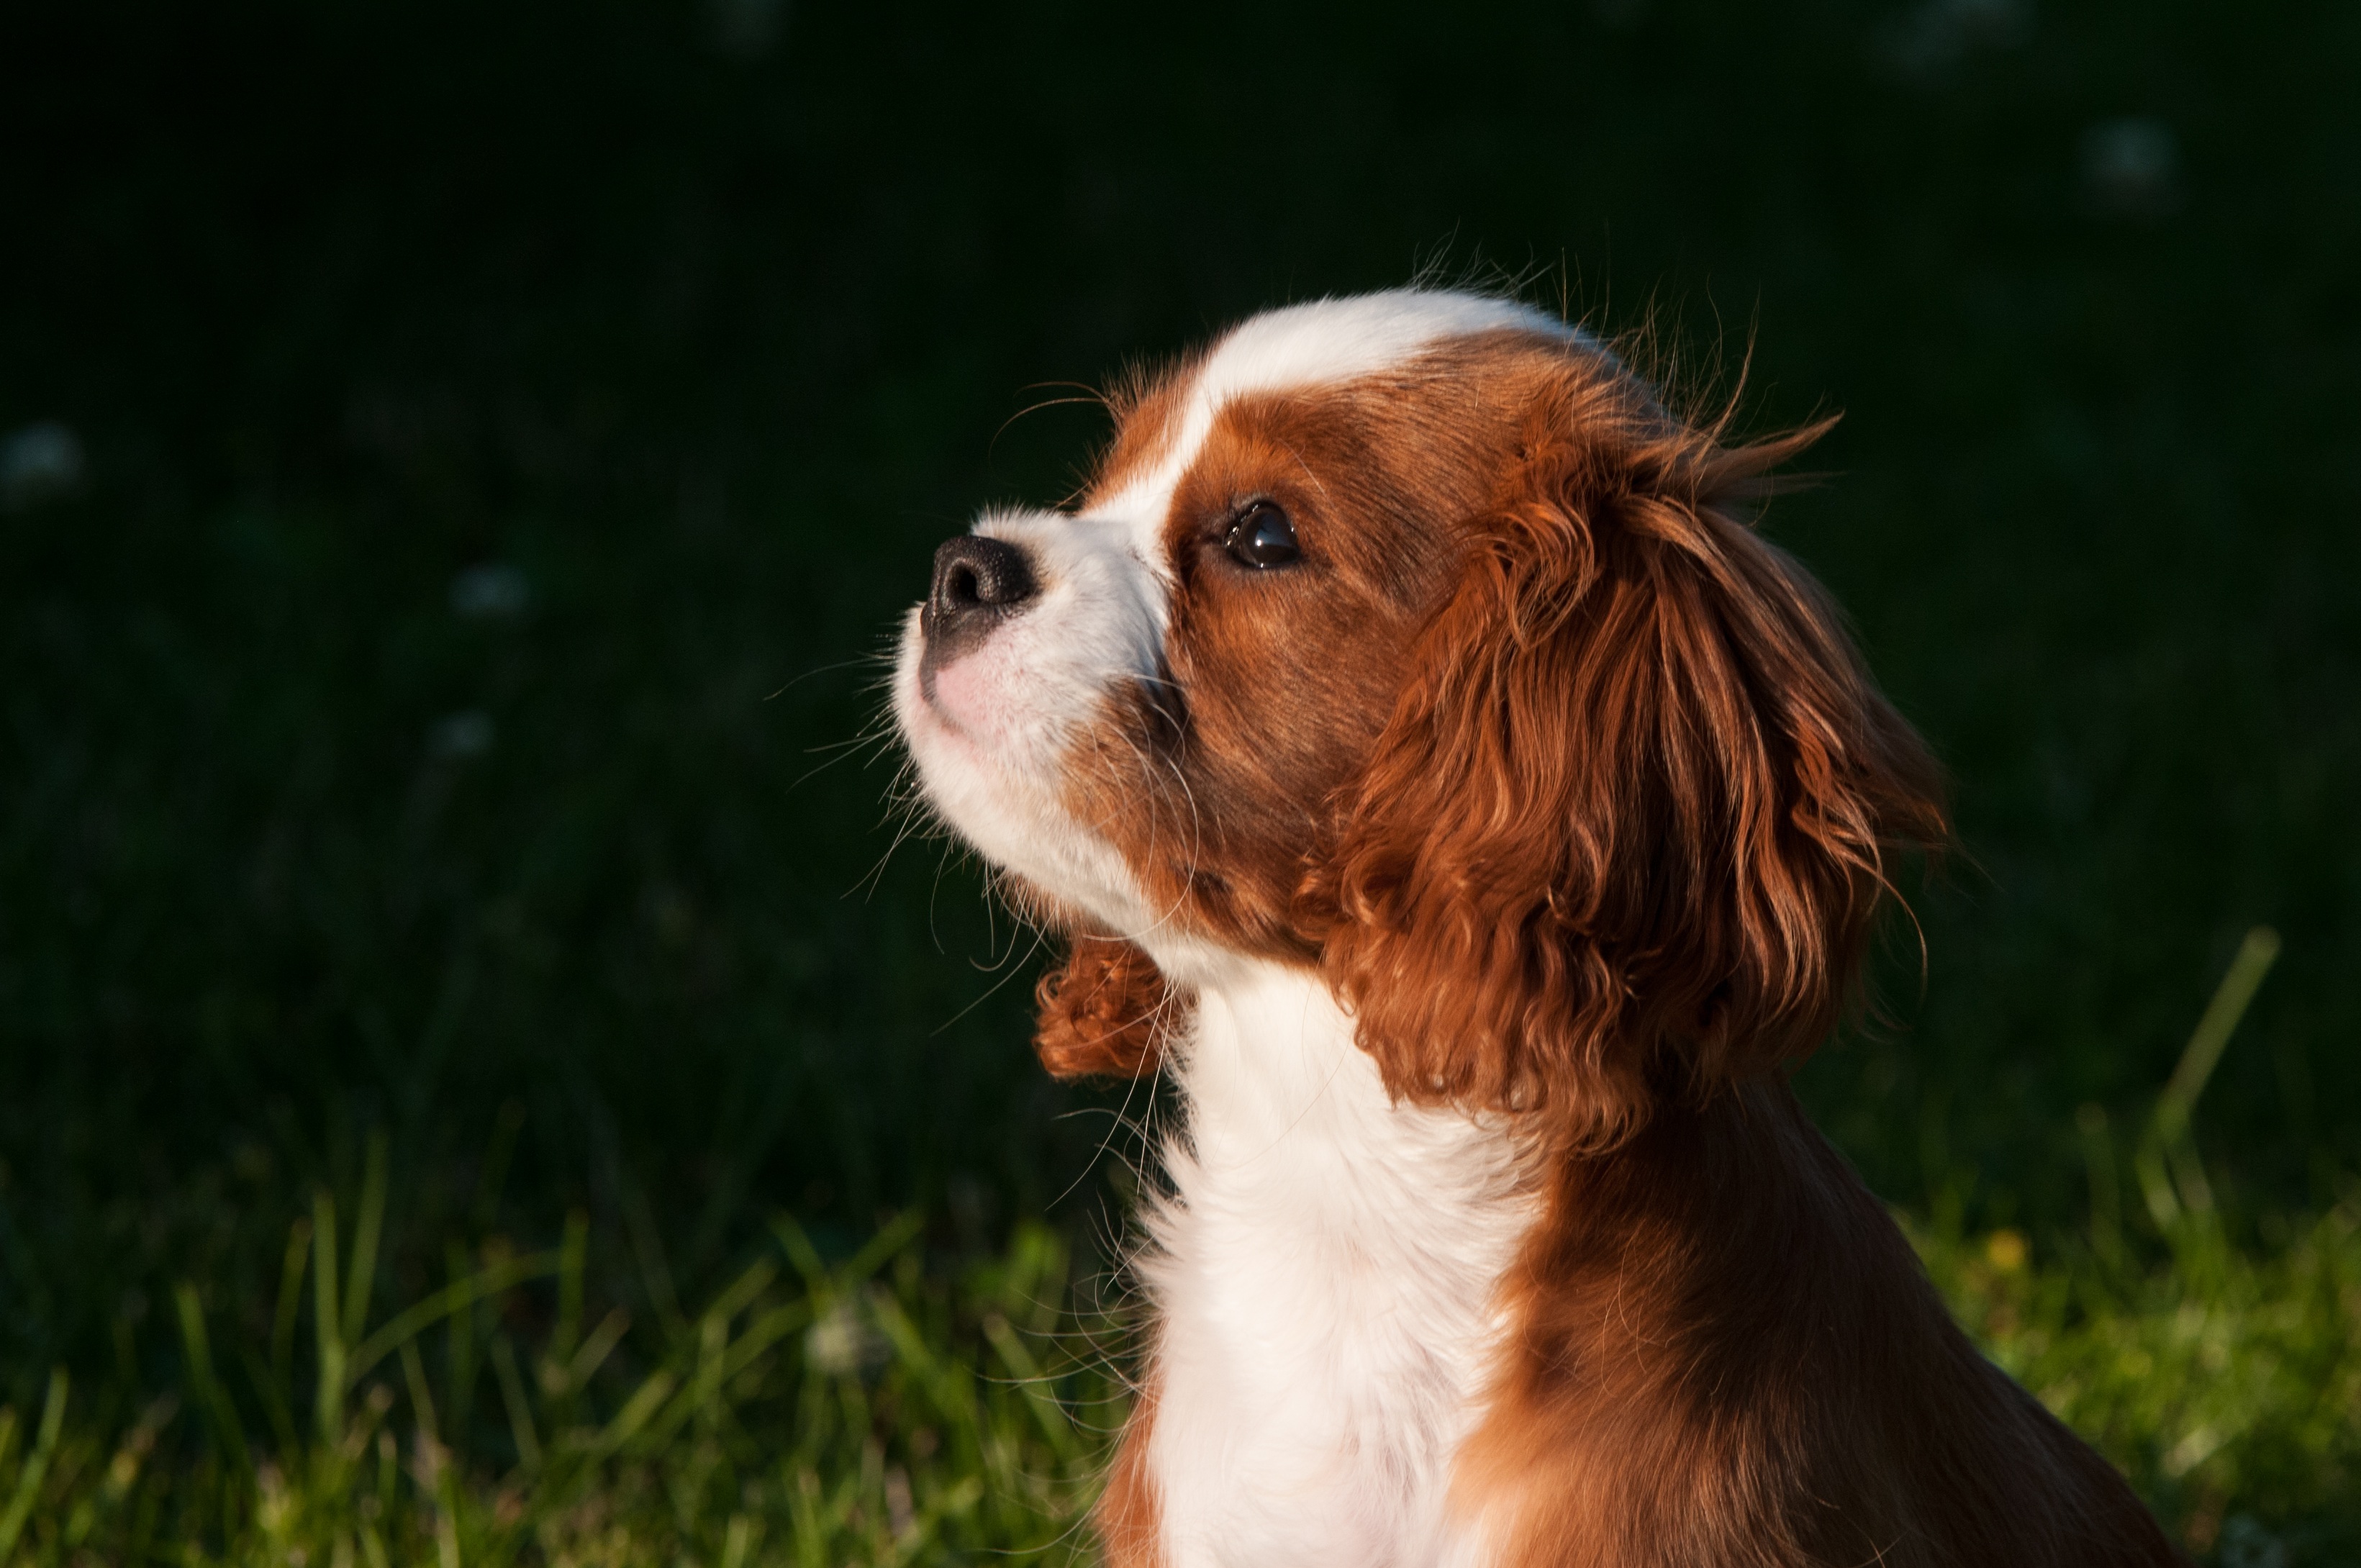
puppy, dog, pet, mammal, spaniel, vertebrate, dog breed, puppies, brittany, cavalier king charles spaniel, young dog, small dog, king charles spaniel, dog like mammal, kooikerhondje, english springer spaniel, welsh springer spaniel, phalene